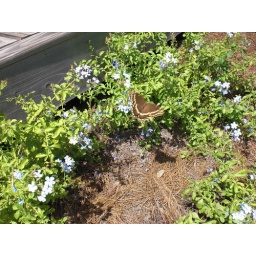
This butterfly moves the pollen from a male plant to a female stigma, in which it is fertilized.